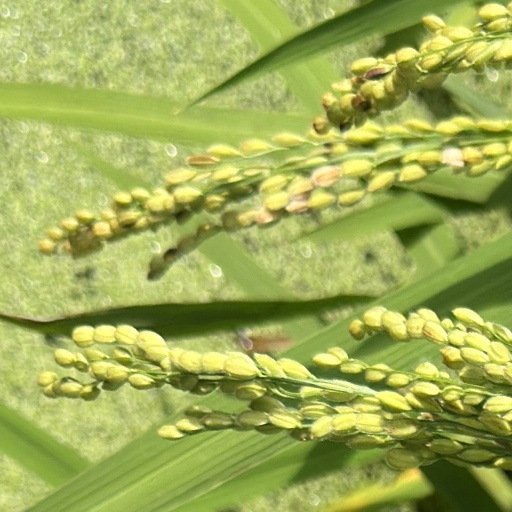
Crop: rice